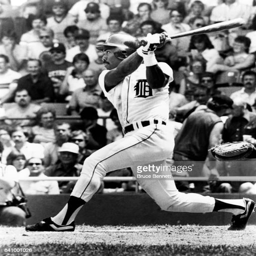
baseball outfielder of the swings at the pitch during a game